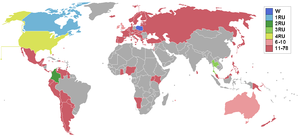
Miss Monde 1989, est la 39ᵉ élection de Miss Monde, qui s'est déroulée au Hong Kong Convention and Exhibition Centre de Victoria, à Hong Kong, le 22 novembre 1989.